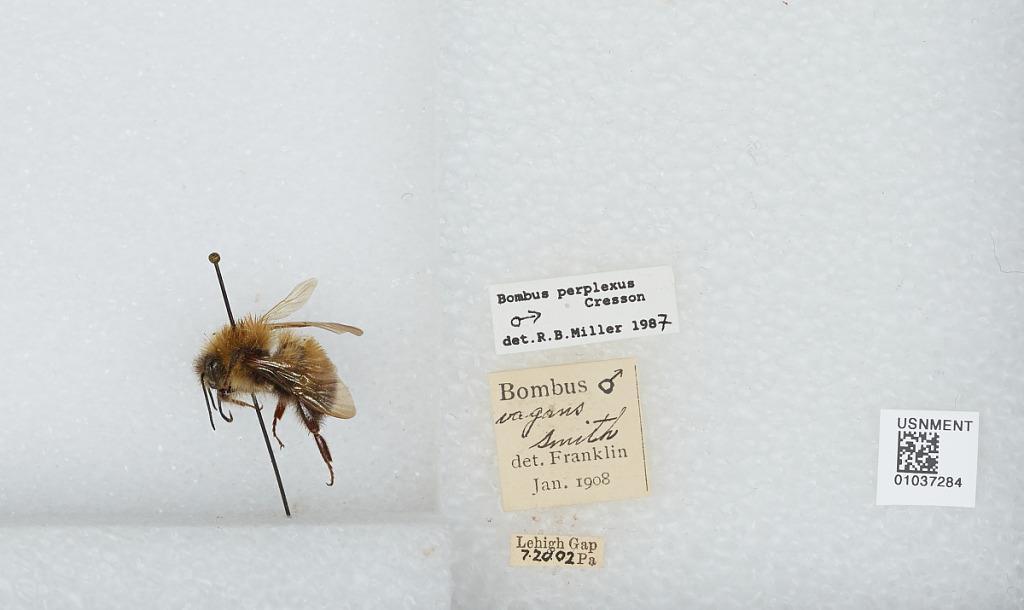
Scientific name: Bombus (Pyrobombus) perplexus Cresson
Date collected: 1902-7-20
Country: United States
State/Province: Pennsylvania
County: Carbon
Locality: Lehigh Gap
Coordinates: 40.7767, -75.6083
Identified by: Miller, R. B.